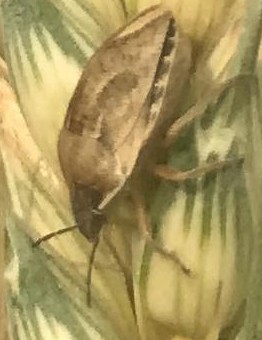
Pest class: occasional_pest